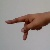
The image shows a hand gesture representing the letter 'P' in Indian Sign Language.